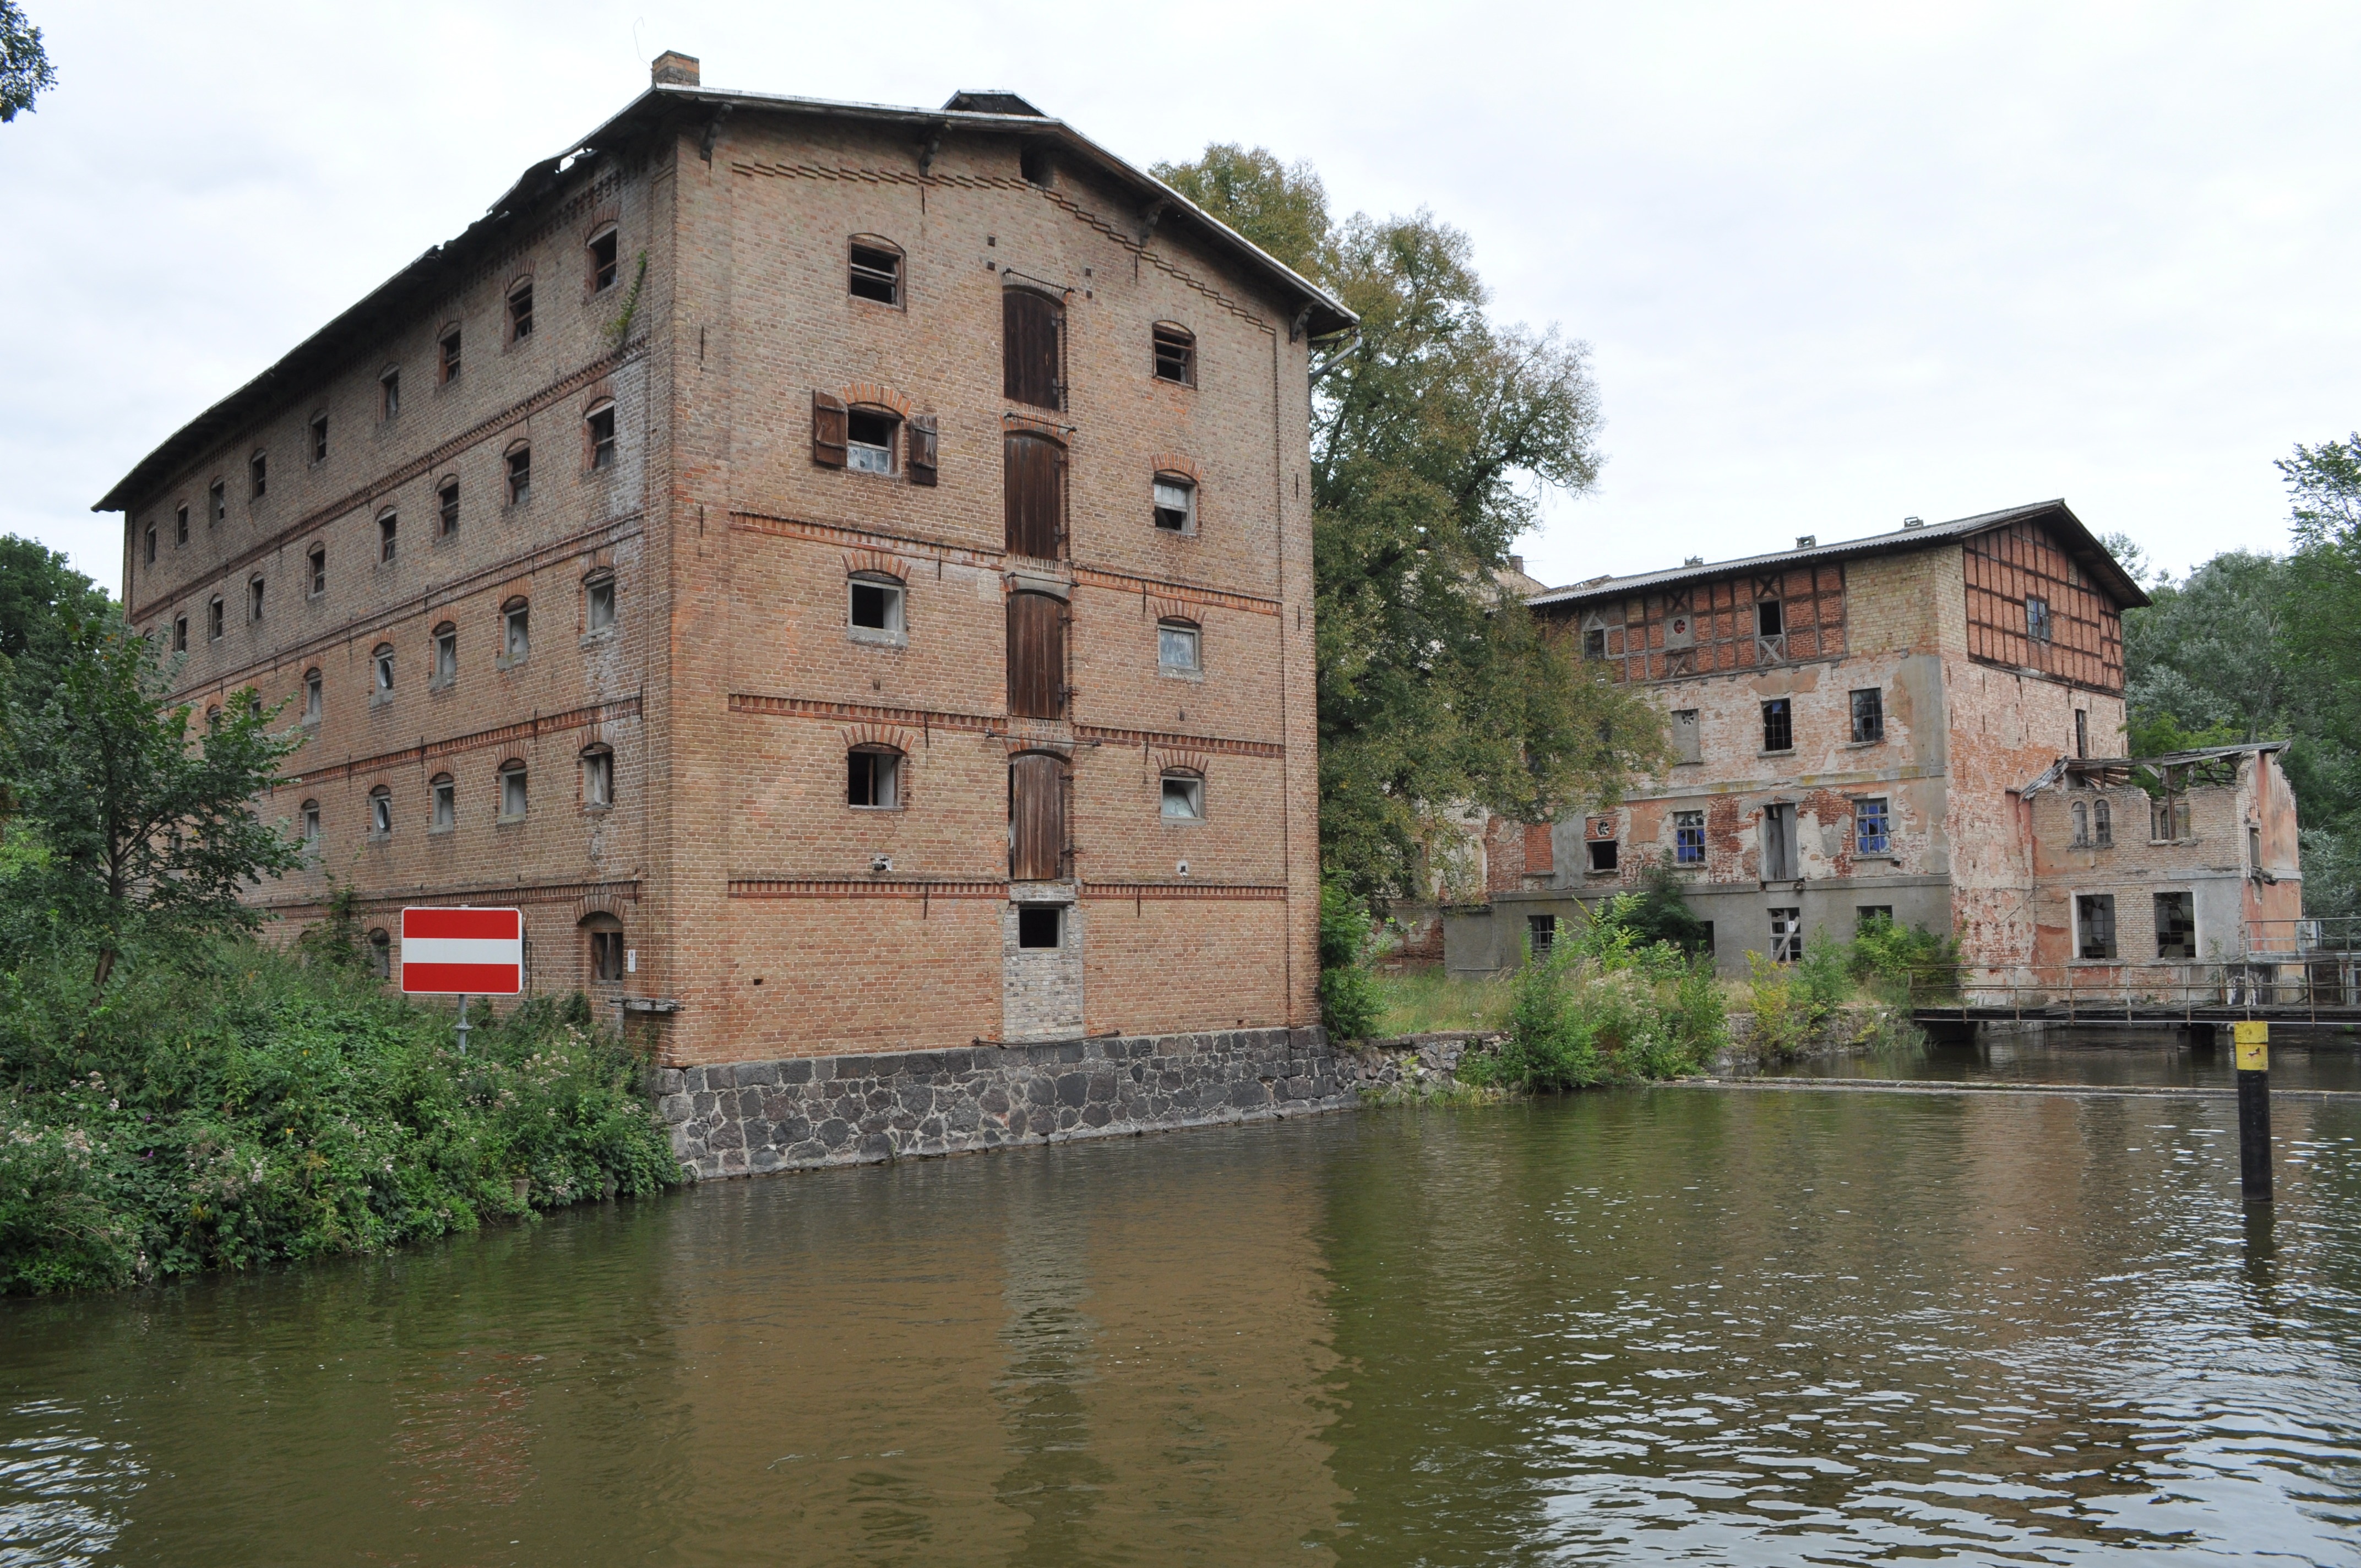
building, chateau, home, river, canal, ruin, waterway, estate, ditch, moat, m ritz, water castle, steinfoerde